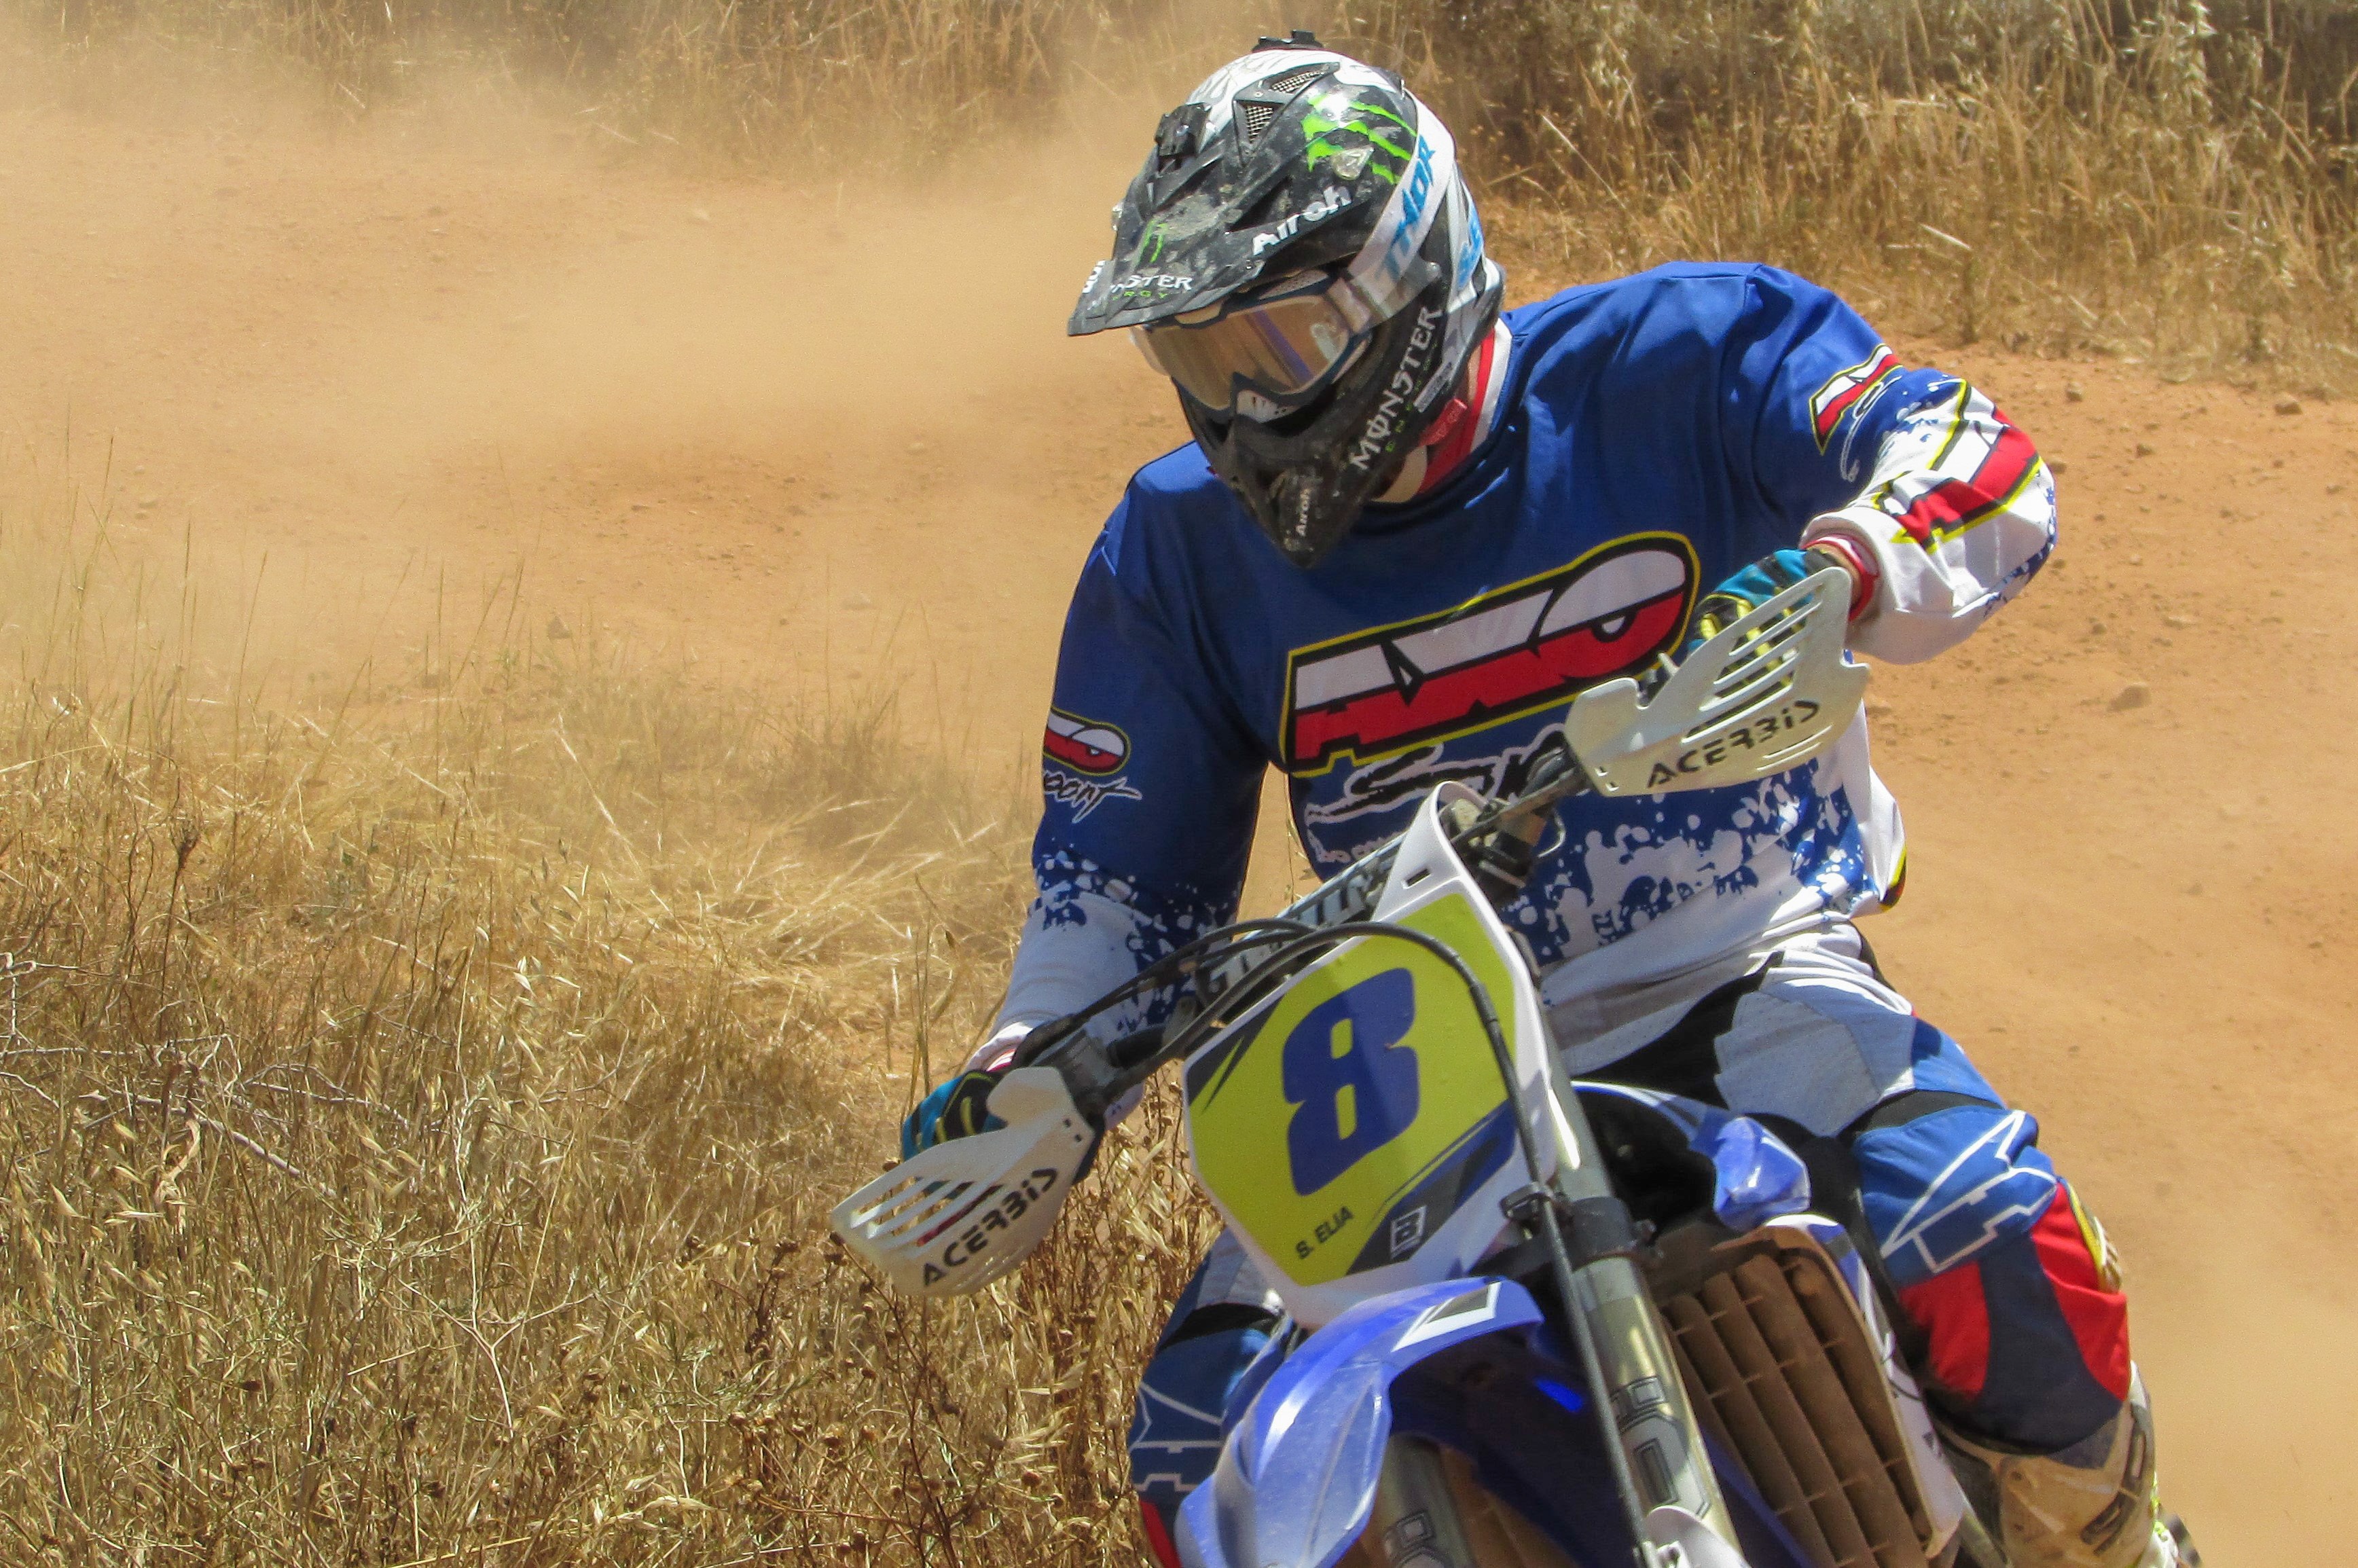
sport, bicycle, vehicle, motorcycle, dirt, motocross, action, extreme sport, mountain bike, race, competition, sports, racing, motorsport, enduro, mountain biking, extreme sports, dirt bike, motorcycle racing, scramblecross, cycle sport, downhill mountain biking, bicycle motocross, motorcycle speedway, endurocross